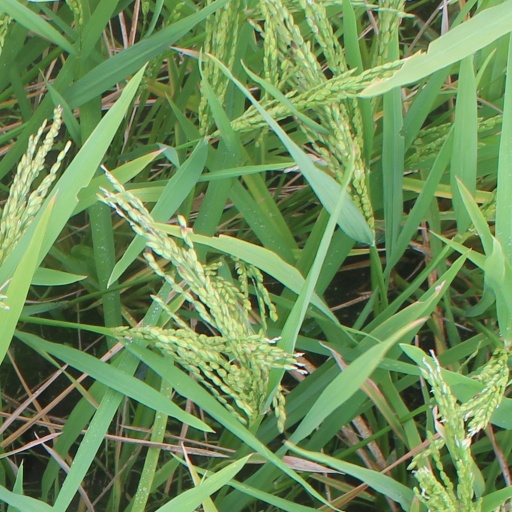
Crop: rice